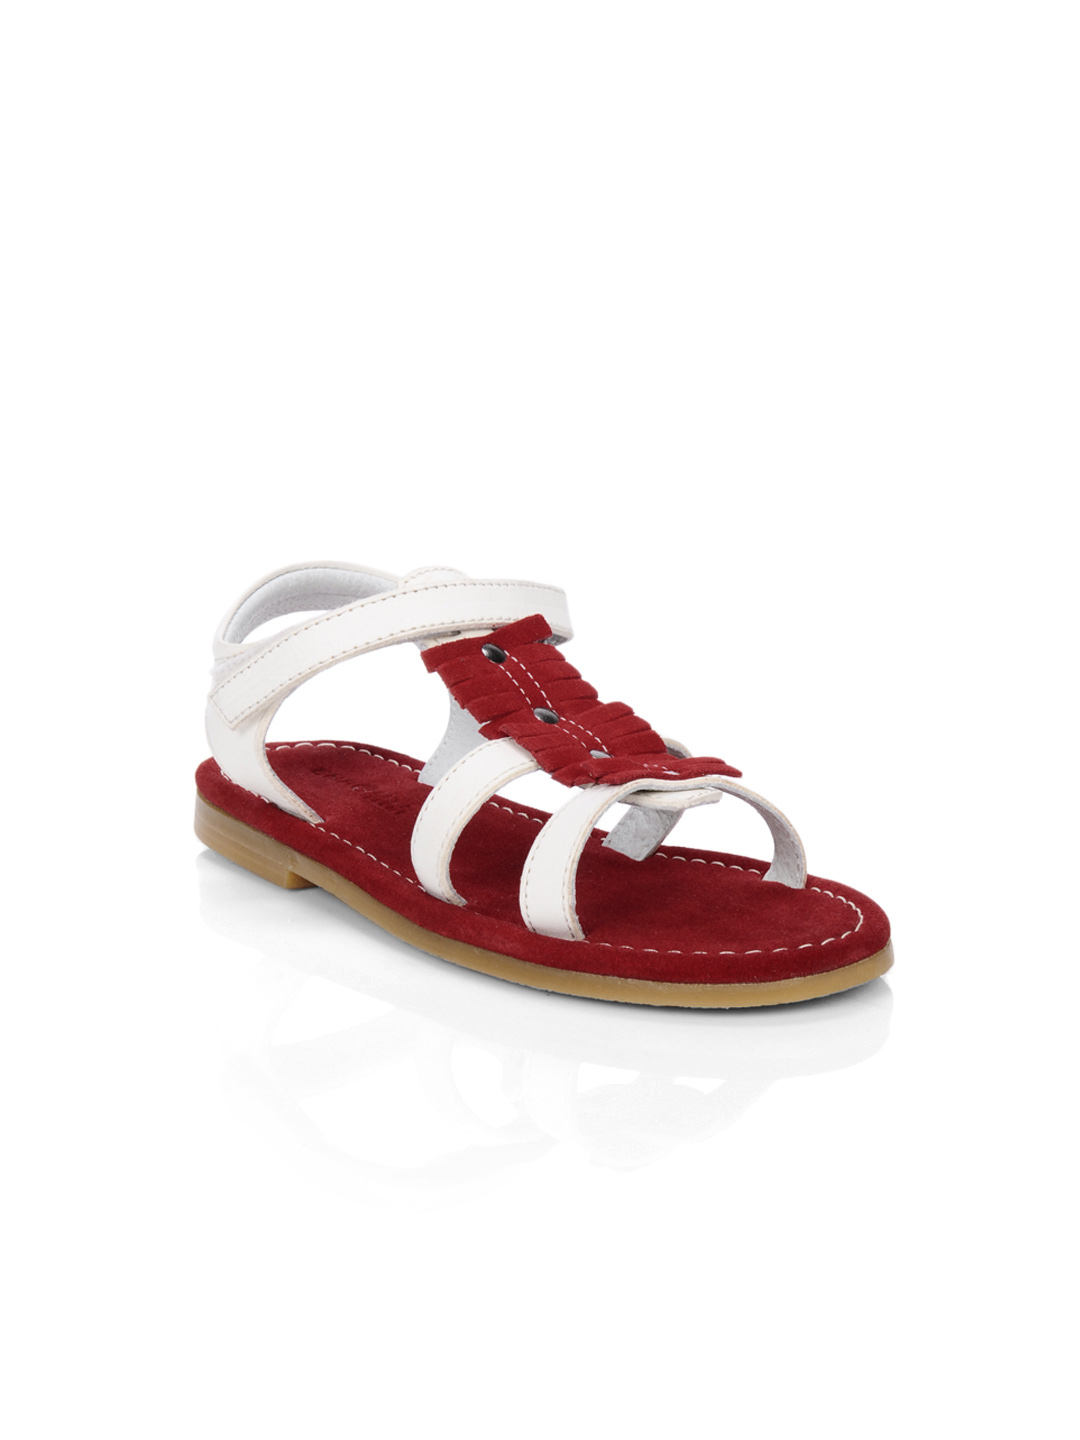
Enroute Teens Red Sandals
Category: Footwear / Sandal / Sandals
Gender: Girls
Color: Red
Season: Summer 2012
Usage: Casual